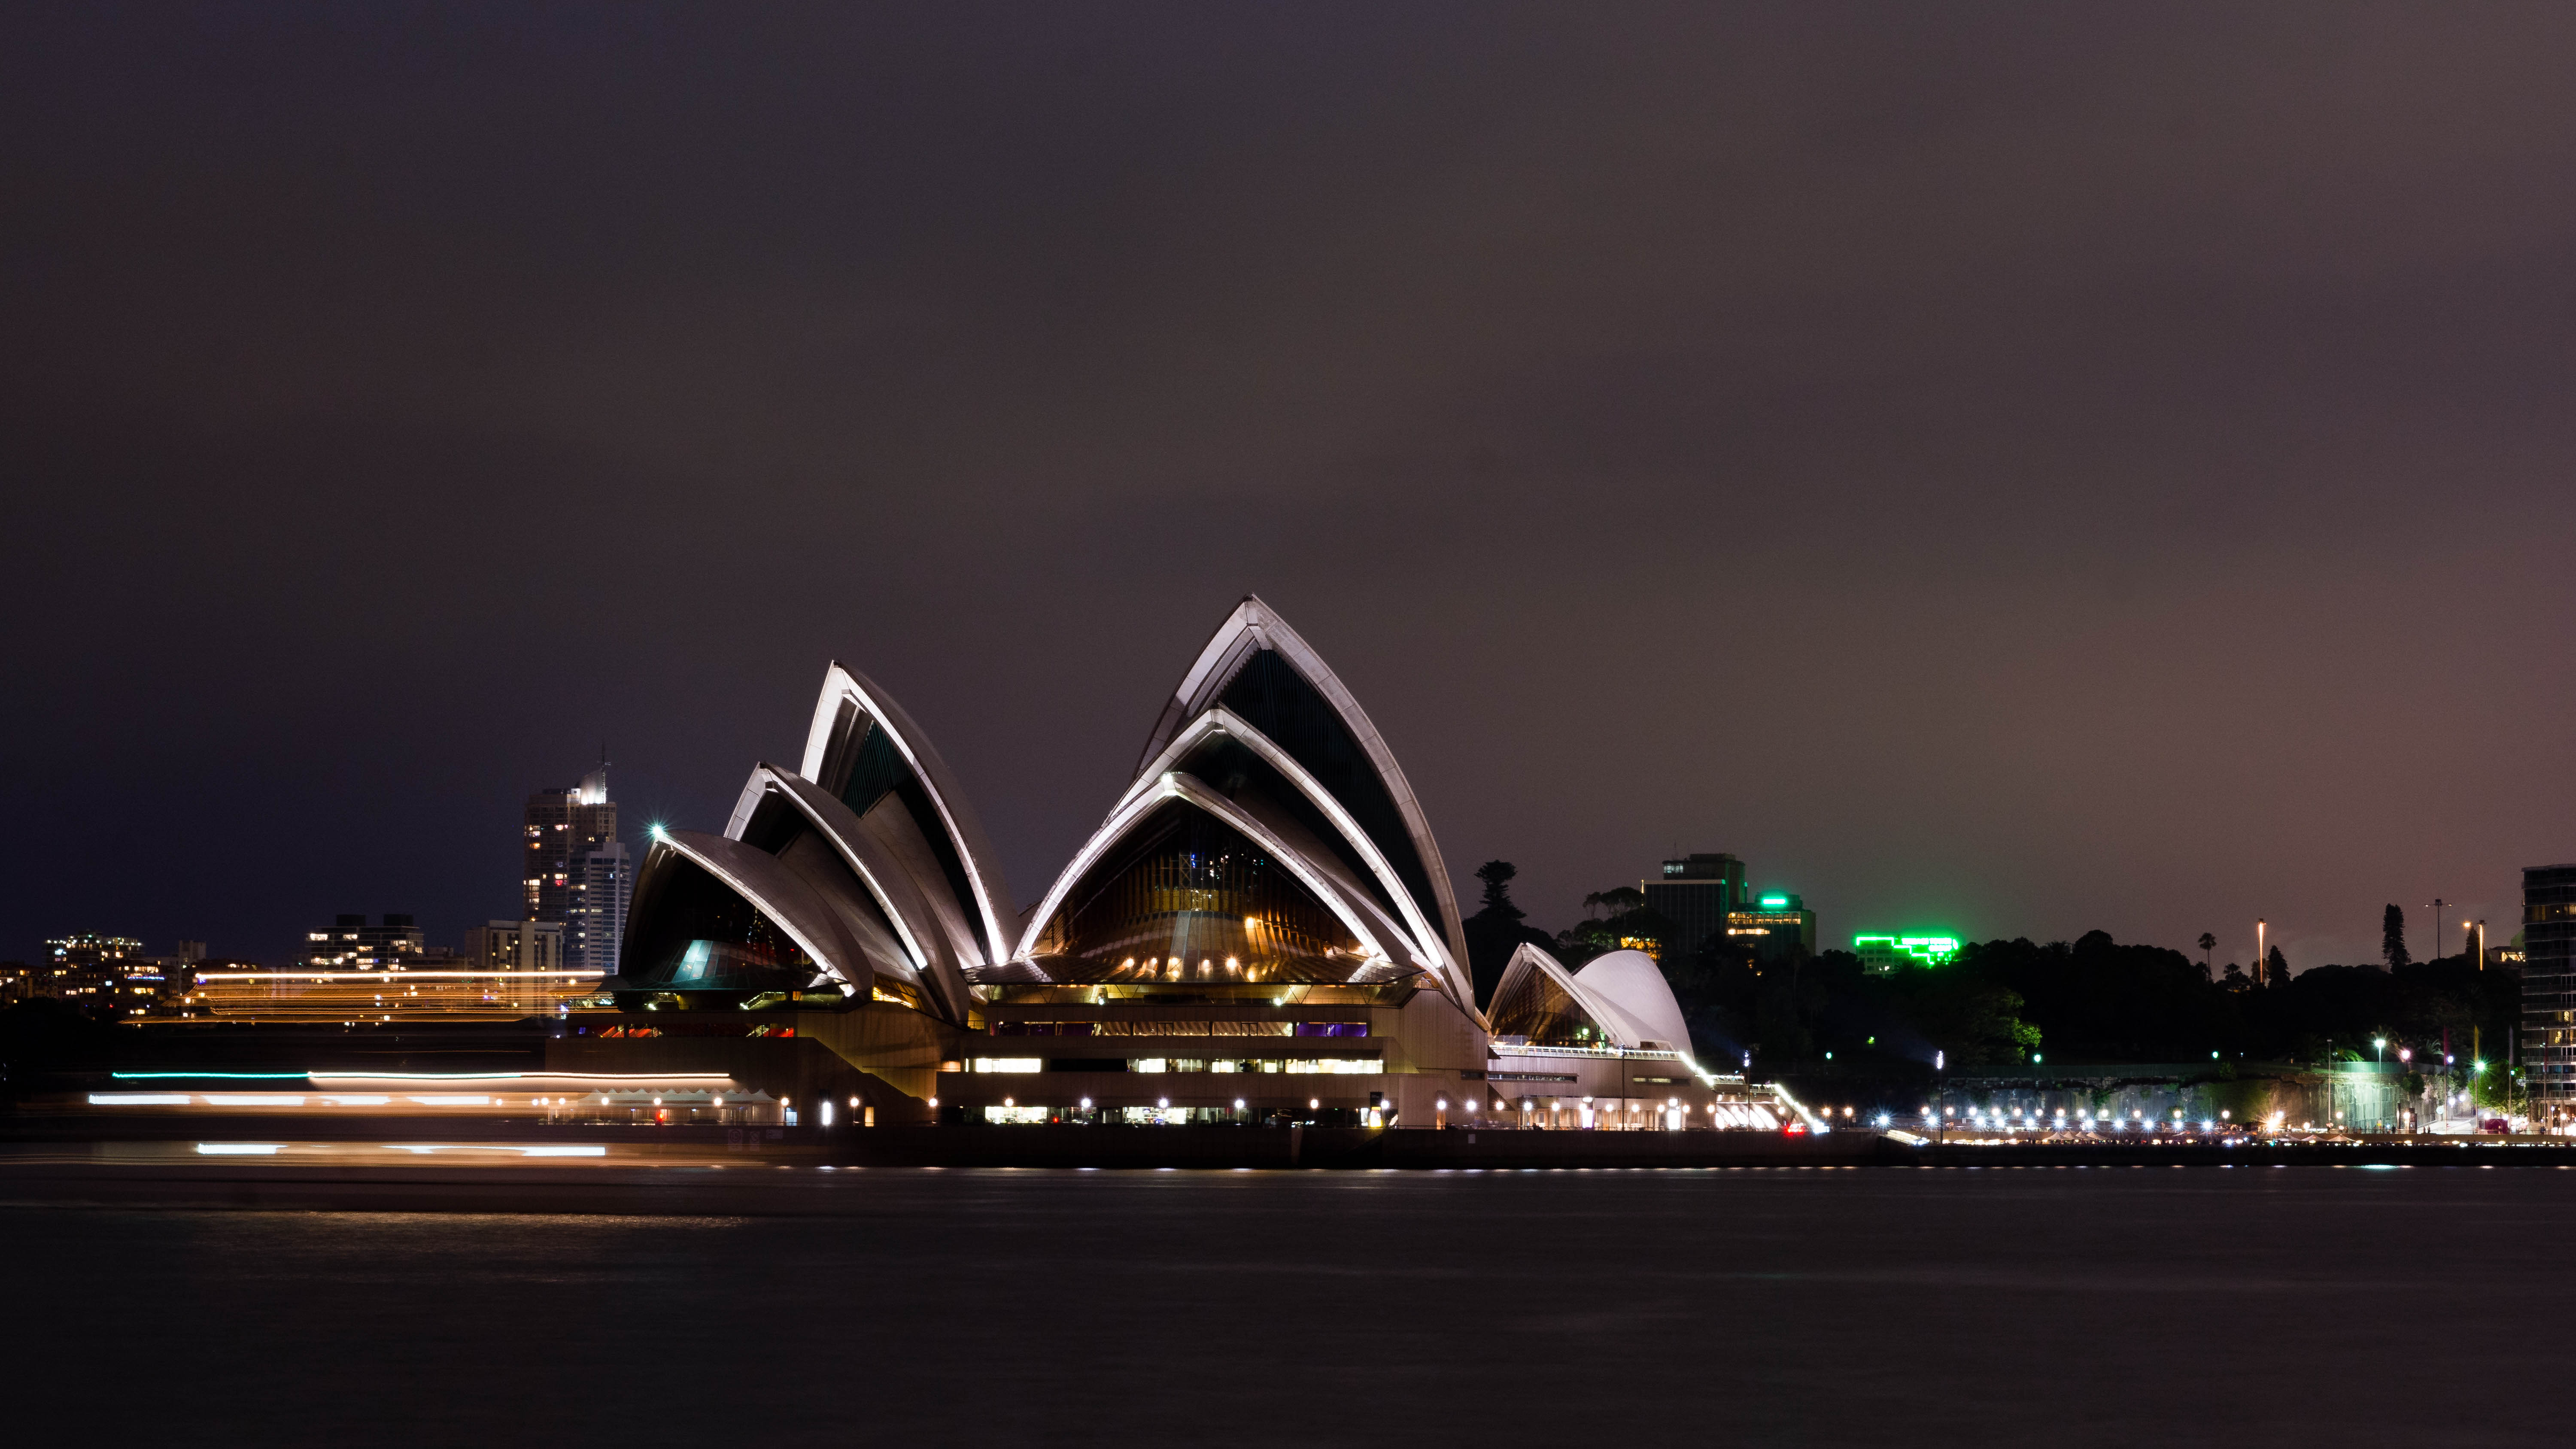
light, skyline, night, view, city, skyscraper, cityscape, downtown, dusk, evening, sydney, landmark, darkness, nikon, lighting, australia, sydneyoperahouse, sydneyharbour, operahouse, human settlement, atmosphere of earth